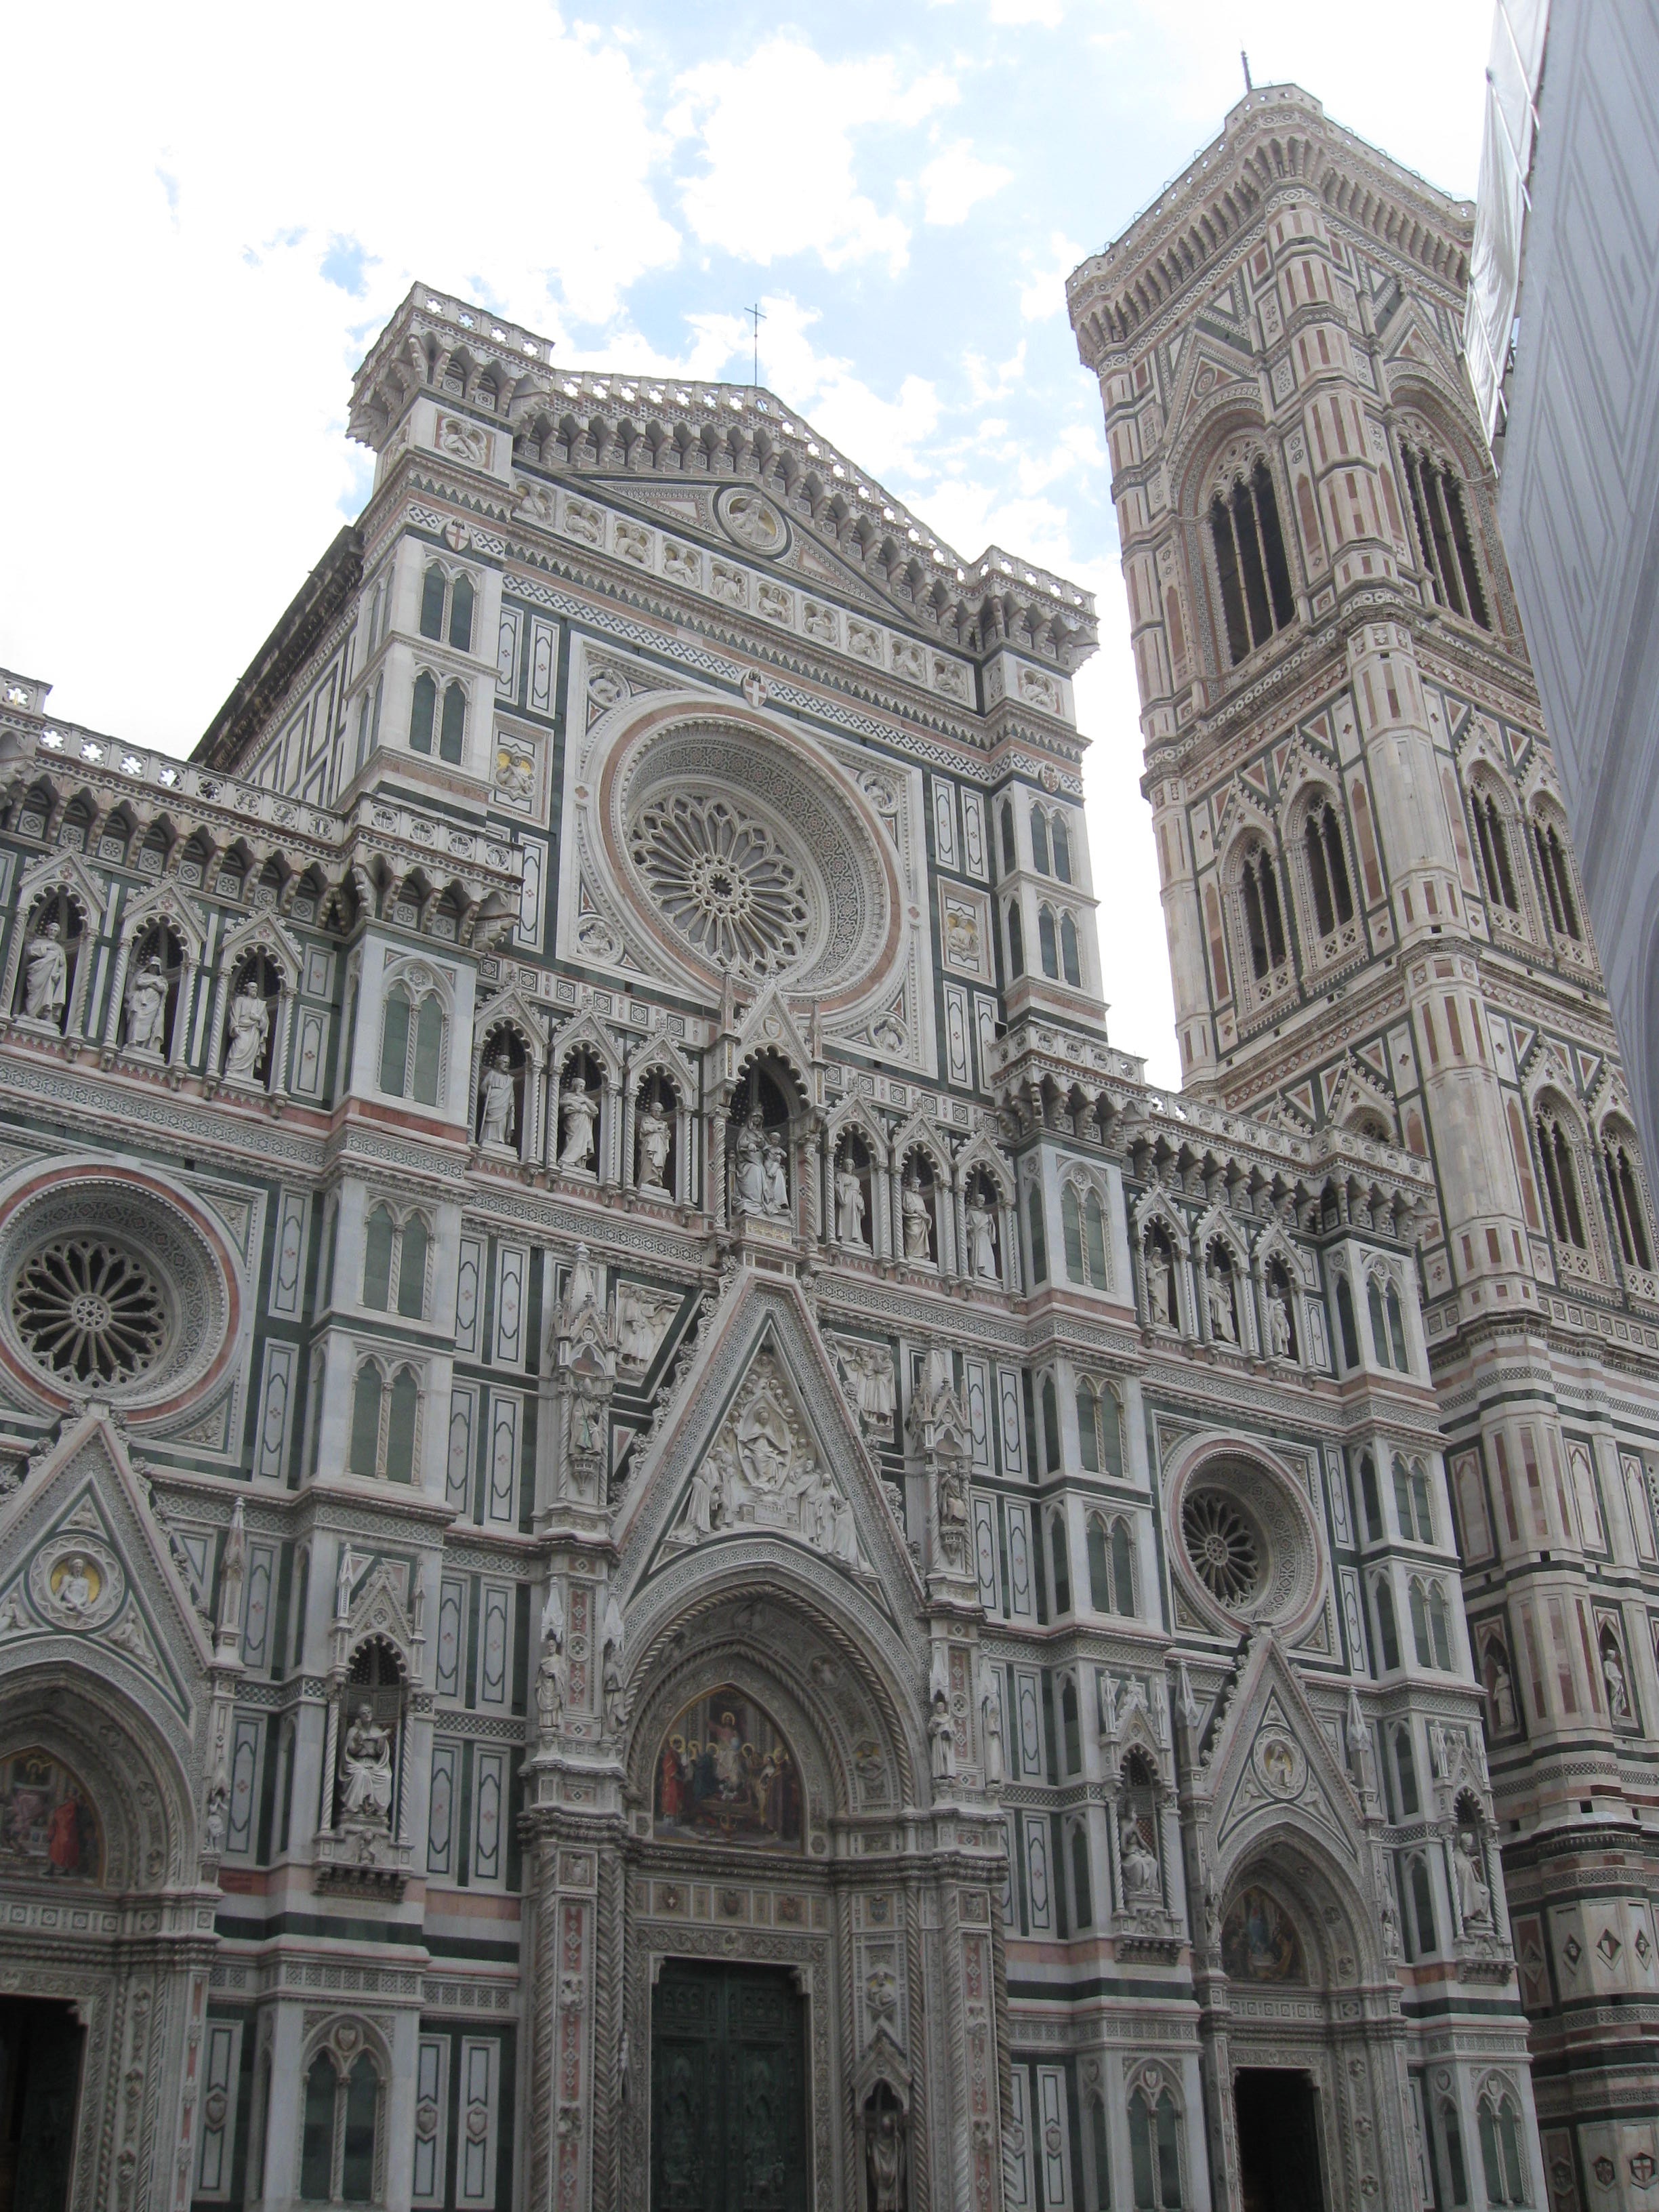
architecture, building, italy, facade, church, cathedral, place of worship, baptistery, medieval architecture, synagogue, basilica, dome, florence, gothic architecture, tours, classical architecture, byzantine architecture